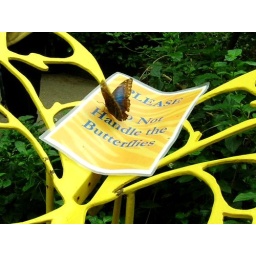
This blue morpho found a safe place to perch in the Detroit Zoo's butterfly house.